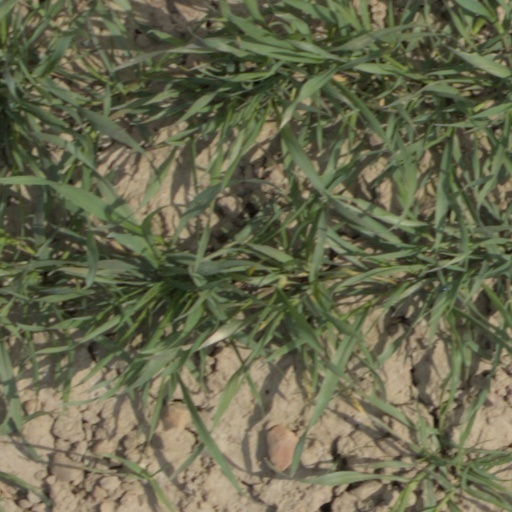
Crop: wheat